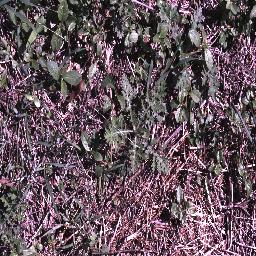
Label: parthenium